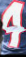
Number: 4